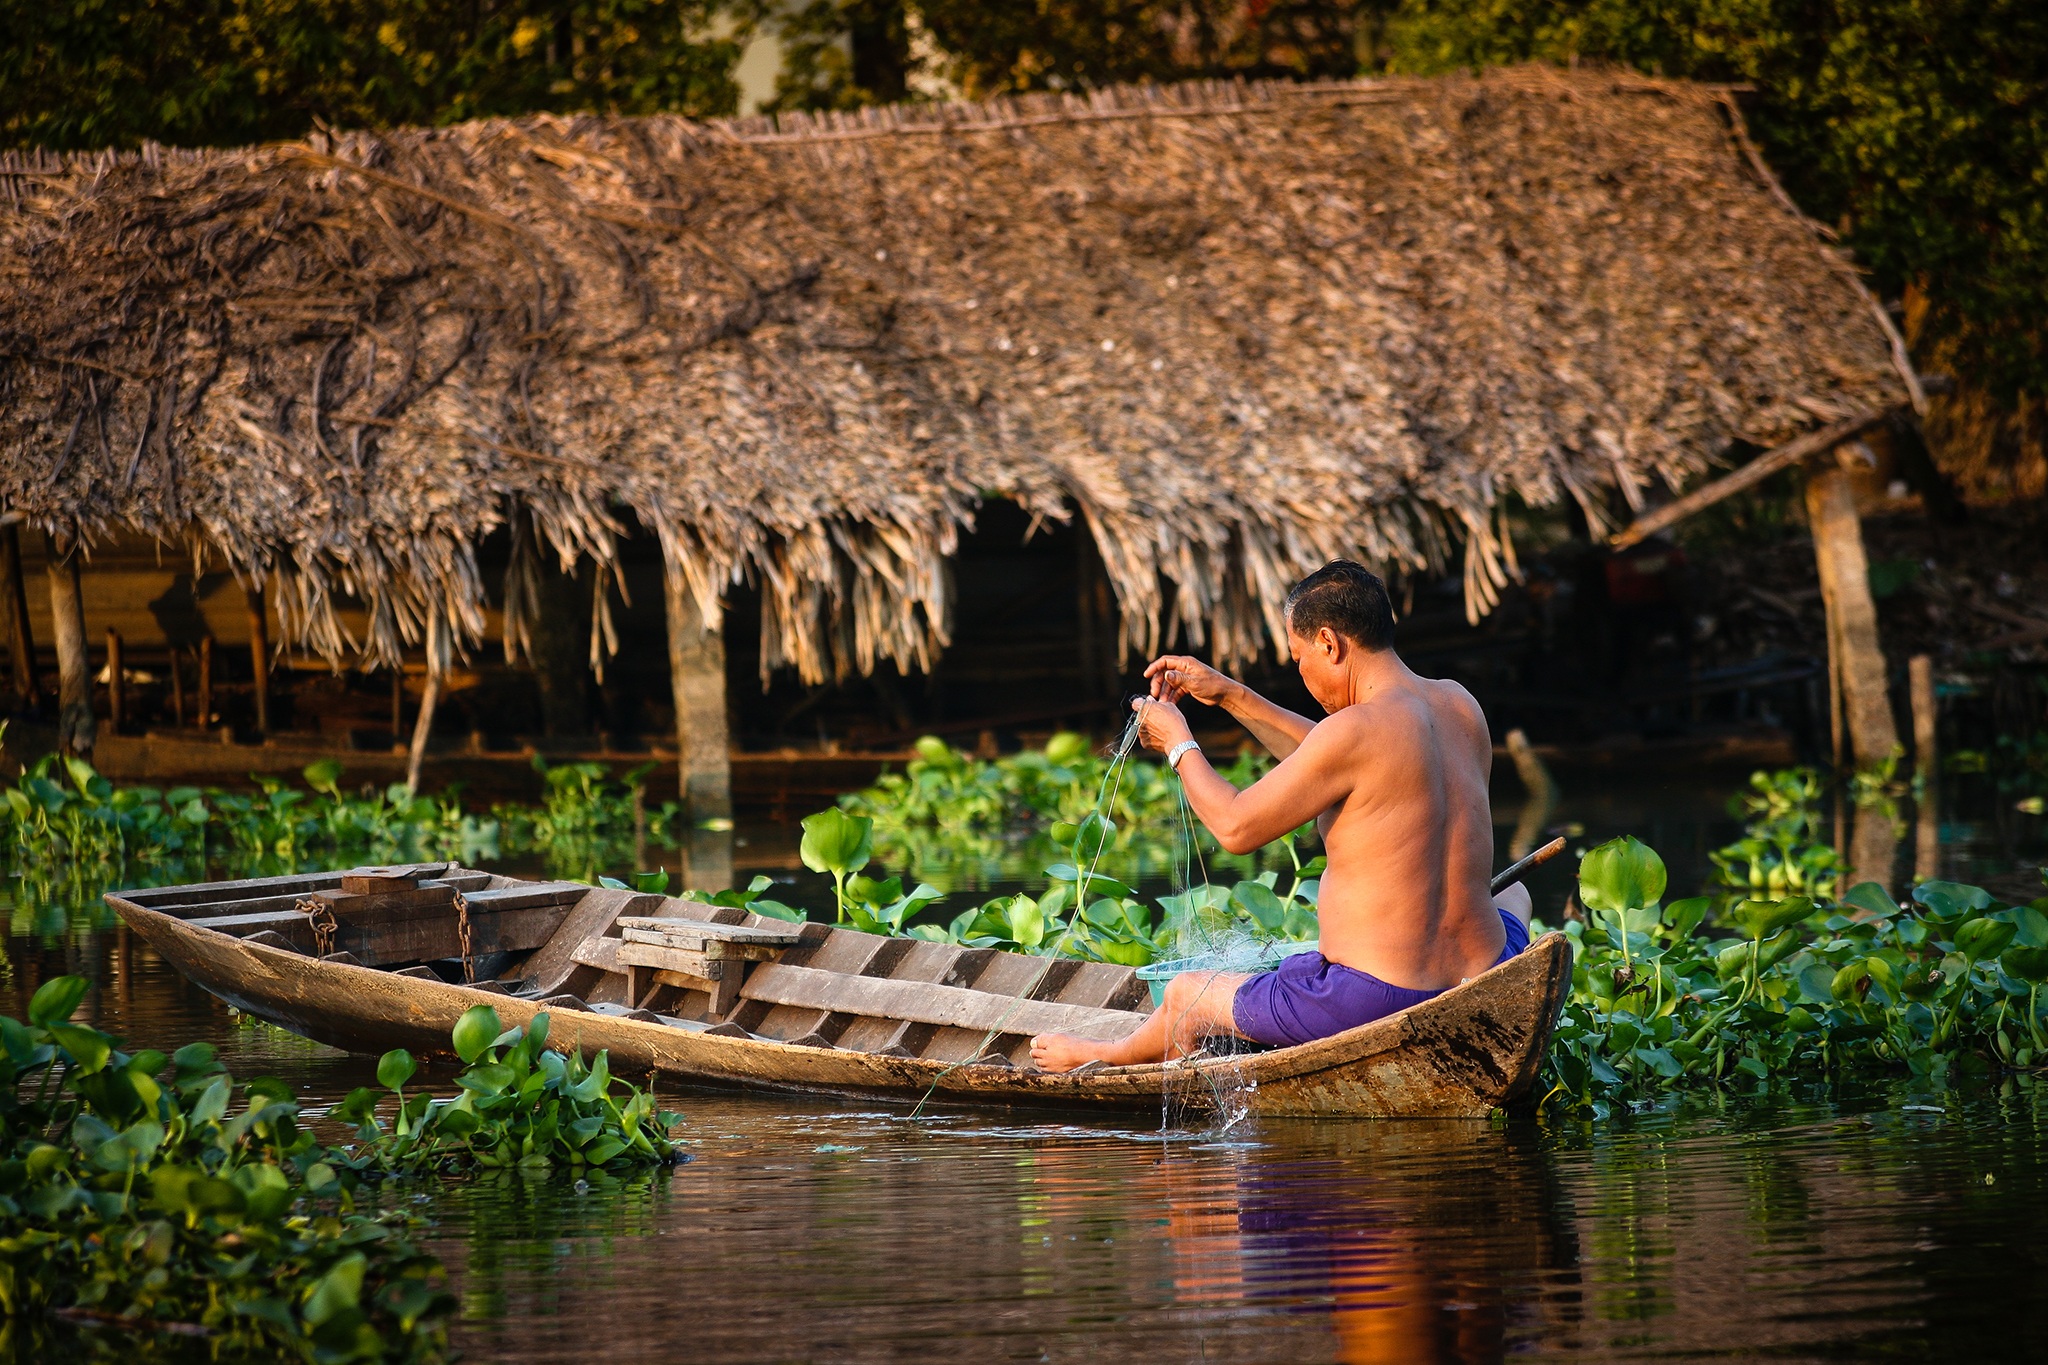
people, hut, jungle, fishing, life, resort, subsistence, fish men